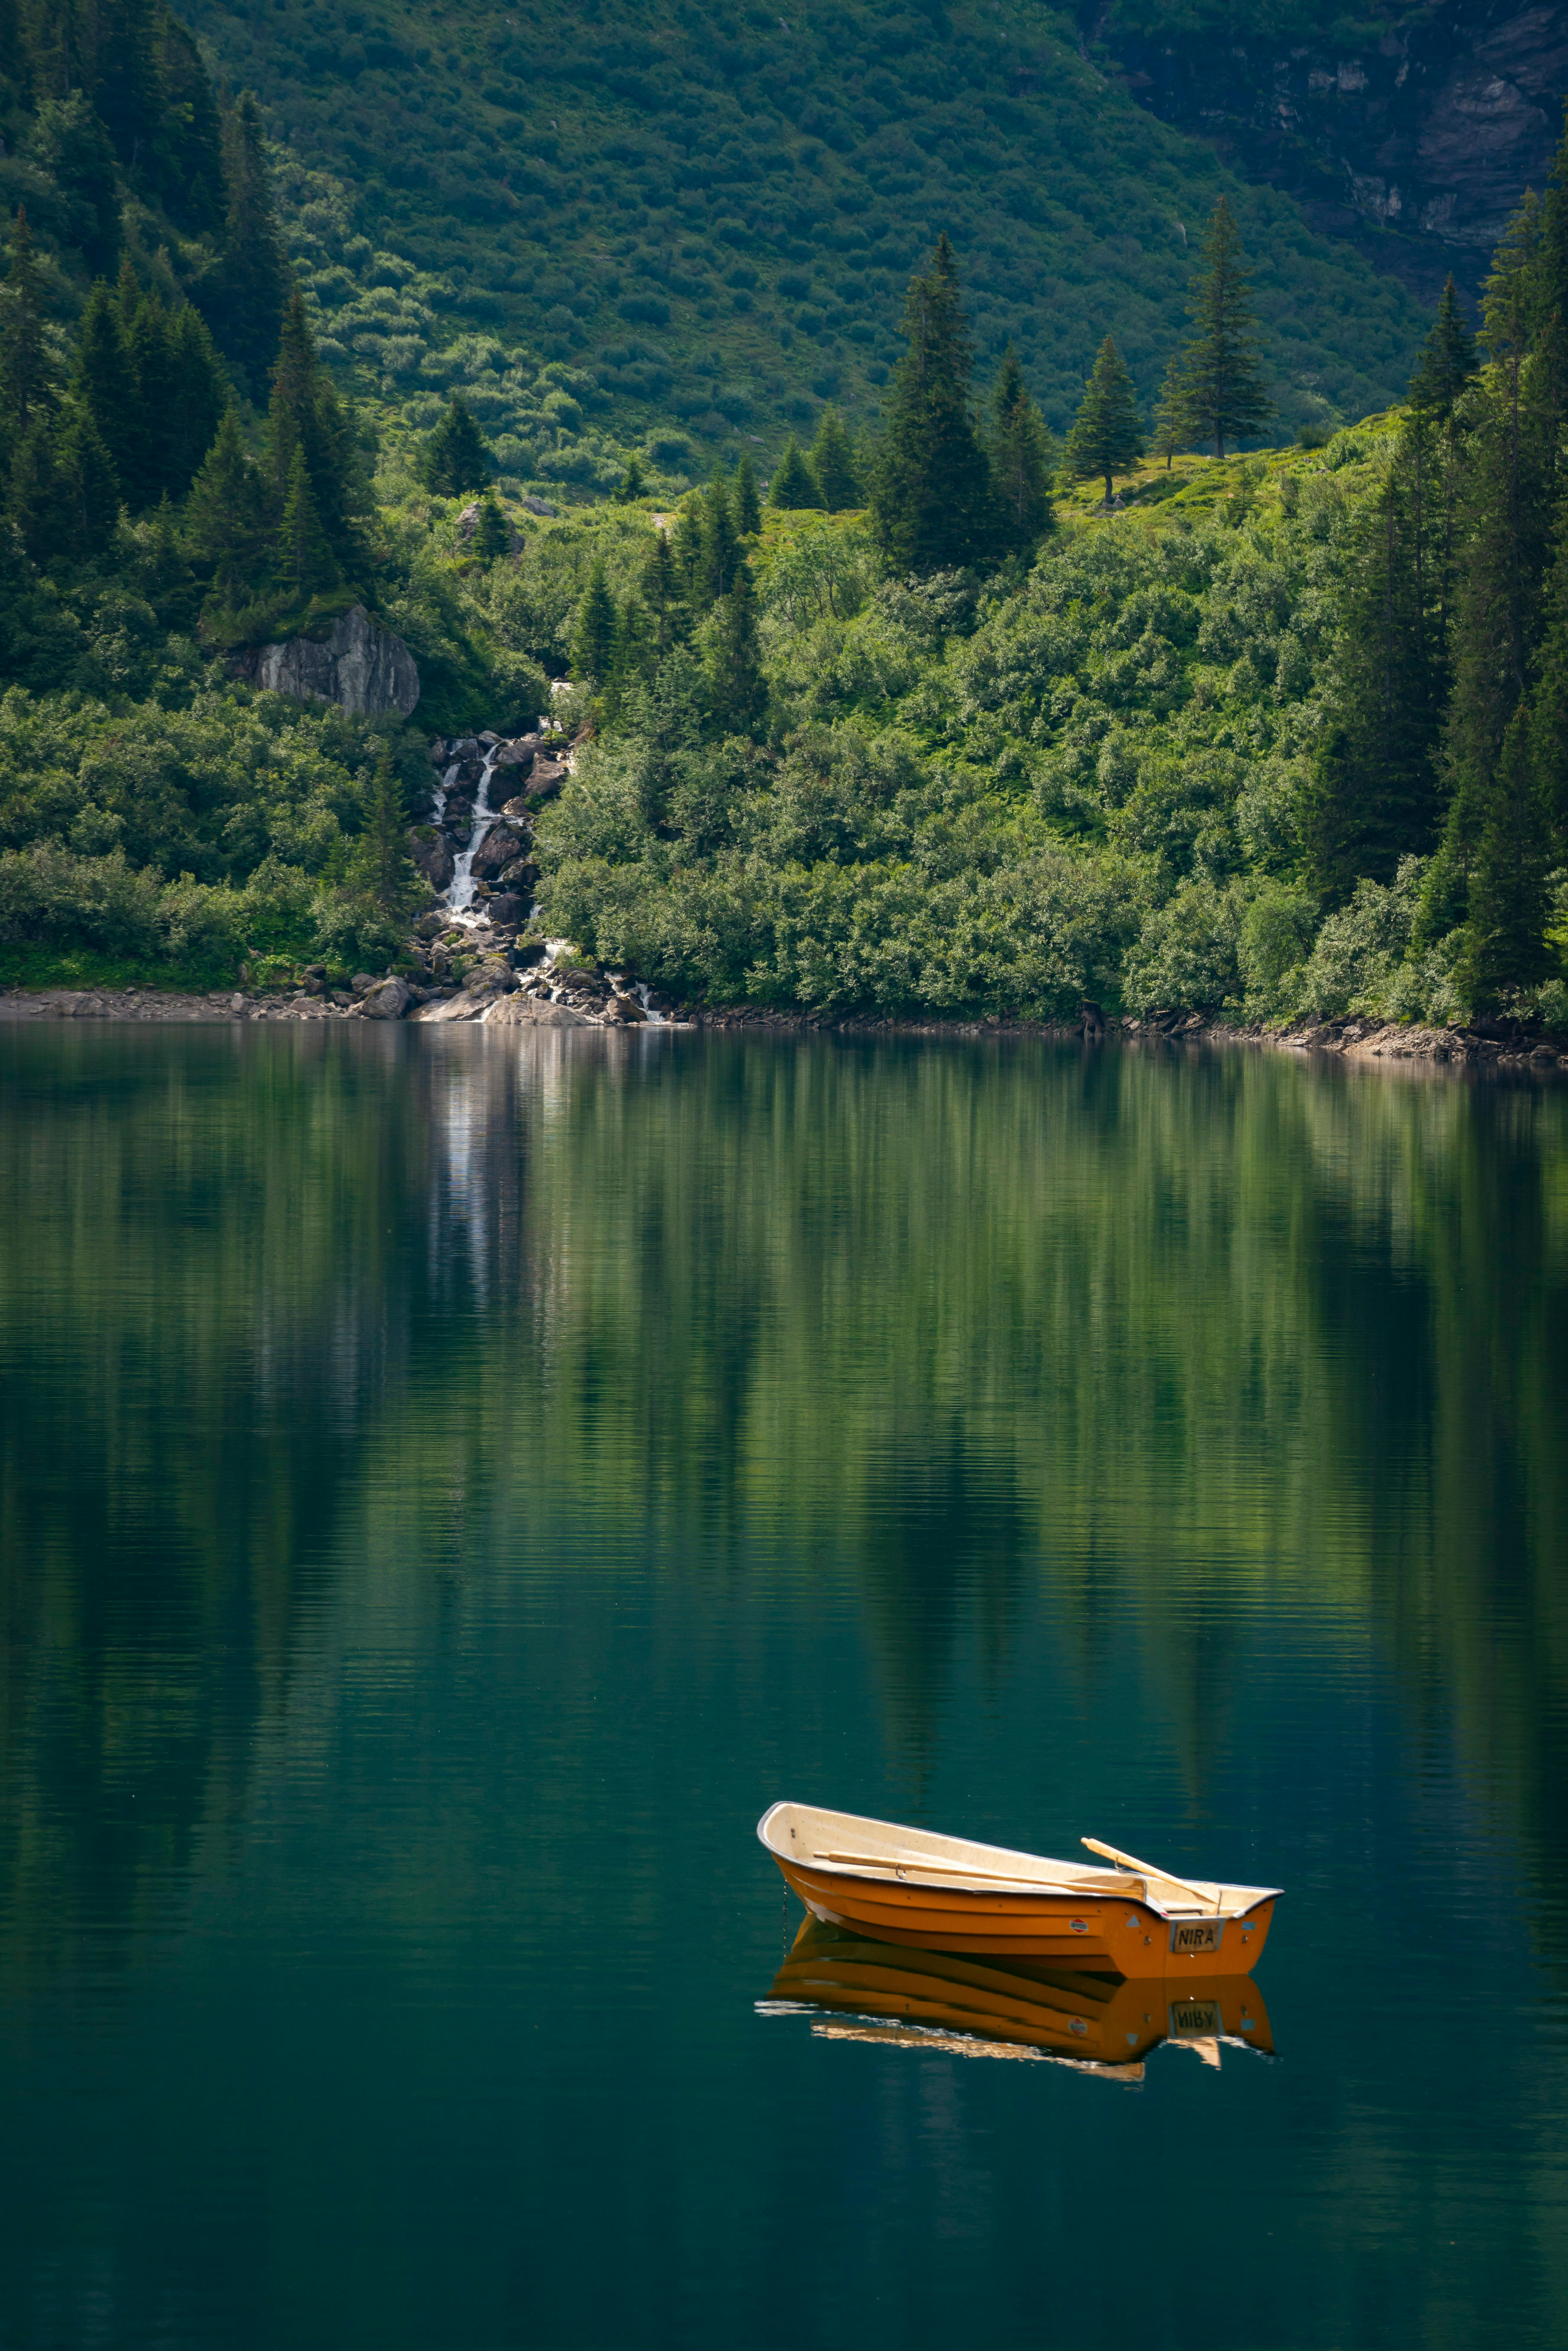
natural, water, water resources, plant, azure, natural landscape, mountain, boat, tree, vehicle, lake, highland, wood, watercourse, bank, watercraft, landscape, boats and boating equipment and supplies, morning, sky, grass, mountain range, lacustrine plain, larch, forest, reservoir, reflection, hill, lake district, valley, hill station, tarn, fell, water transportation, nature reserve, loch, conifer, leisure, mountain river, sound, pond, tropical and subtropical coniferous forests, channel, horizon, inlet, glacial lake, jungle, floodplain, dock, riparian forest, pine, fir